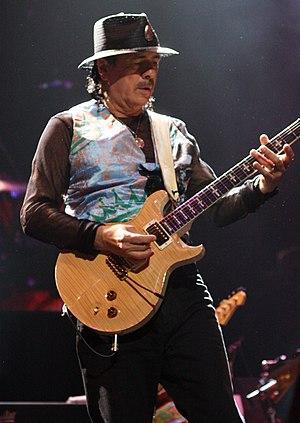
Le Crossroads Guitar Festival est un festival de musique créé en 1999 par Eric Clapton, à forte influence rock. Ce dernier choisit les musiciens qui se produisent sur scène ; Clapton déclare qu'ils font partie des meilleurs et qu'ils ont gagné son respect.